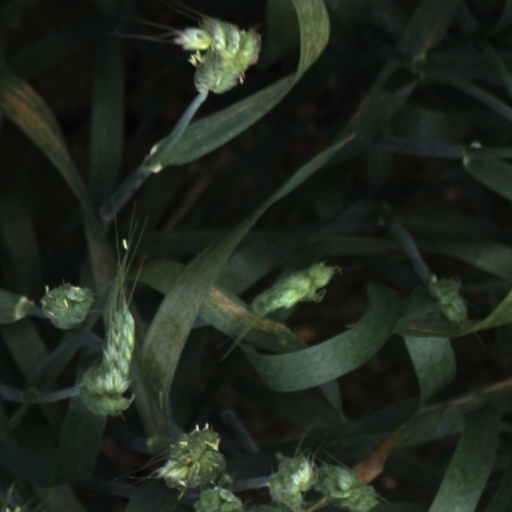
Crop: wheat